History of the Jews in Syria

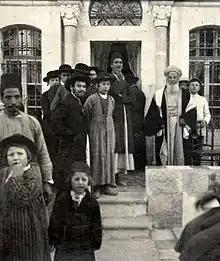
Aleppo Syria Jewish wedding in 1904

The history of the Jews in Syria goes back to ancient times. They were joined by Sephardim who fled after the expulsion of the Jews from Spain and Portugal in 1492 CE. There were large Jewish communities in Aleppo, Damascus, and Qamishli for centuries. In the early 20th century, a large percentage of Syrian Jews immigrated to British Mandate-Palestine, the U.S. and Latin America.